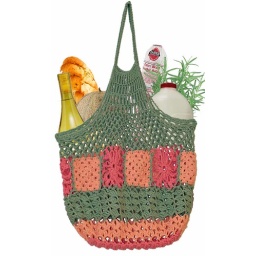
market bag with stuff in it